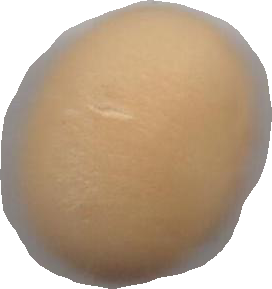
Variety: Grobogan